Flavored condom

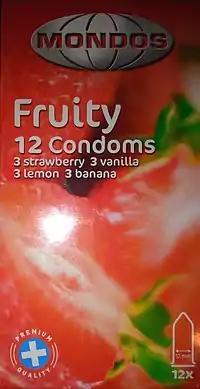
A pack of flavored condoms with four different fruit-flavor varieties

Flavored condoms are specialized condom products that have a flavor-coating and that are specially designed for an oral intercourse exclusively, and not for penetrative acts. Originally flavored condoms used to be more of a novelty item, rather than for actual protection. However, now there are FDA approved flavored condoms on the market. Some flavored condoms also have a flavor-specific scent added to them.